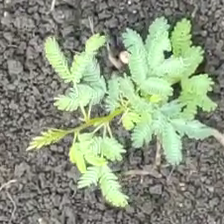
Weed species: Dwarf_cassia_(Chamaecrista pumila)